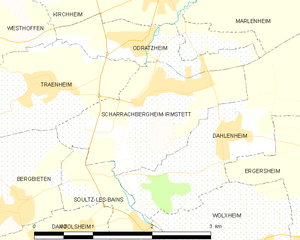
Carte des communes françaises